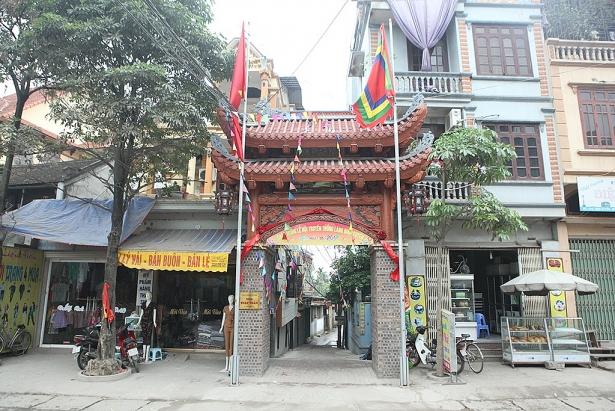
có một cái cổng chào dẫn vào bên trong một con hẻm